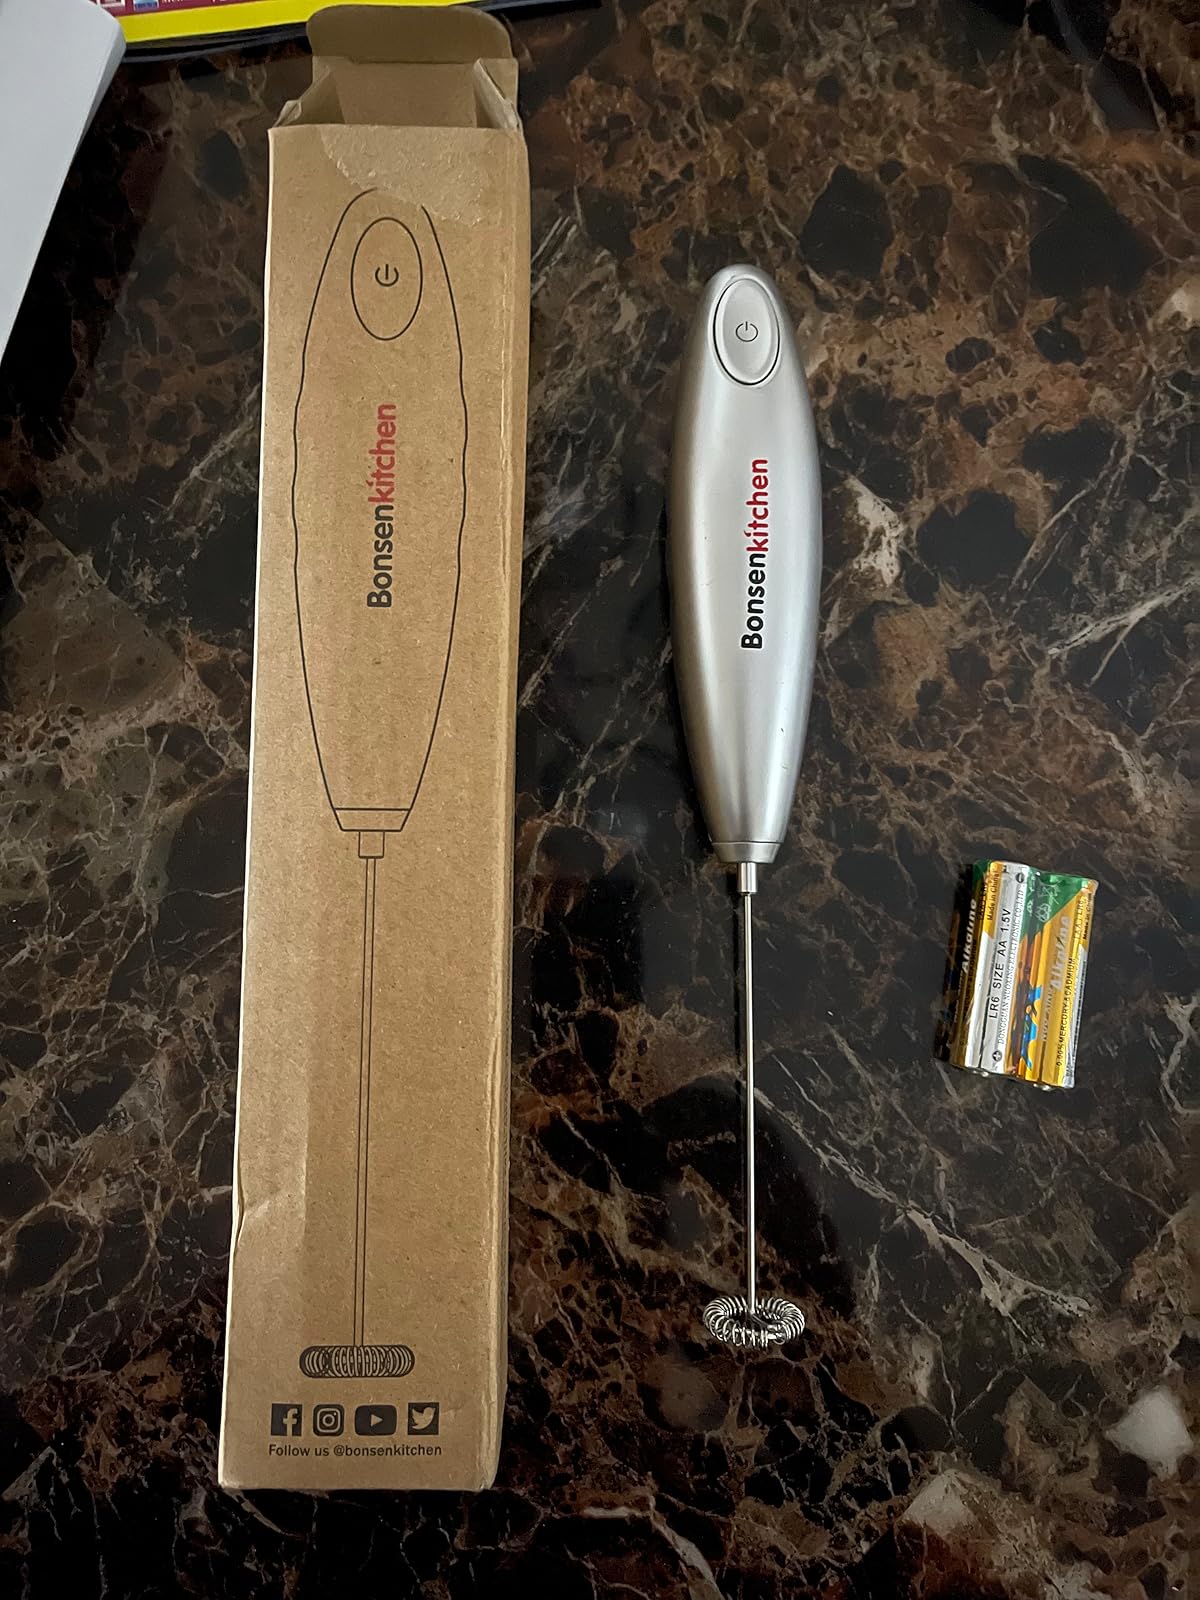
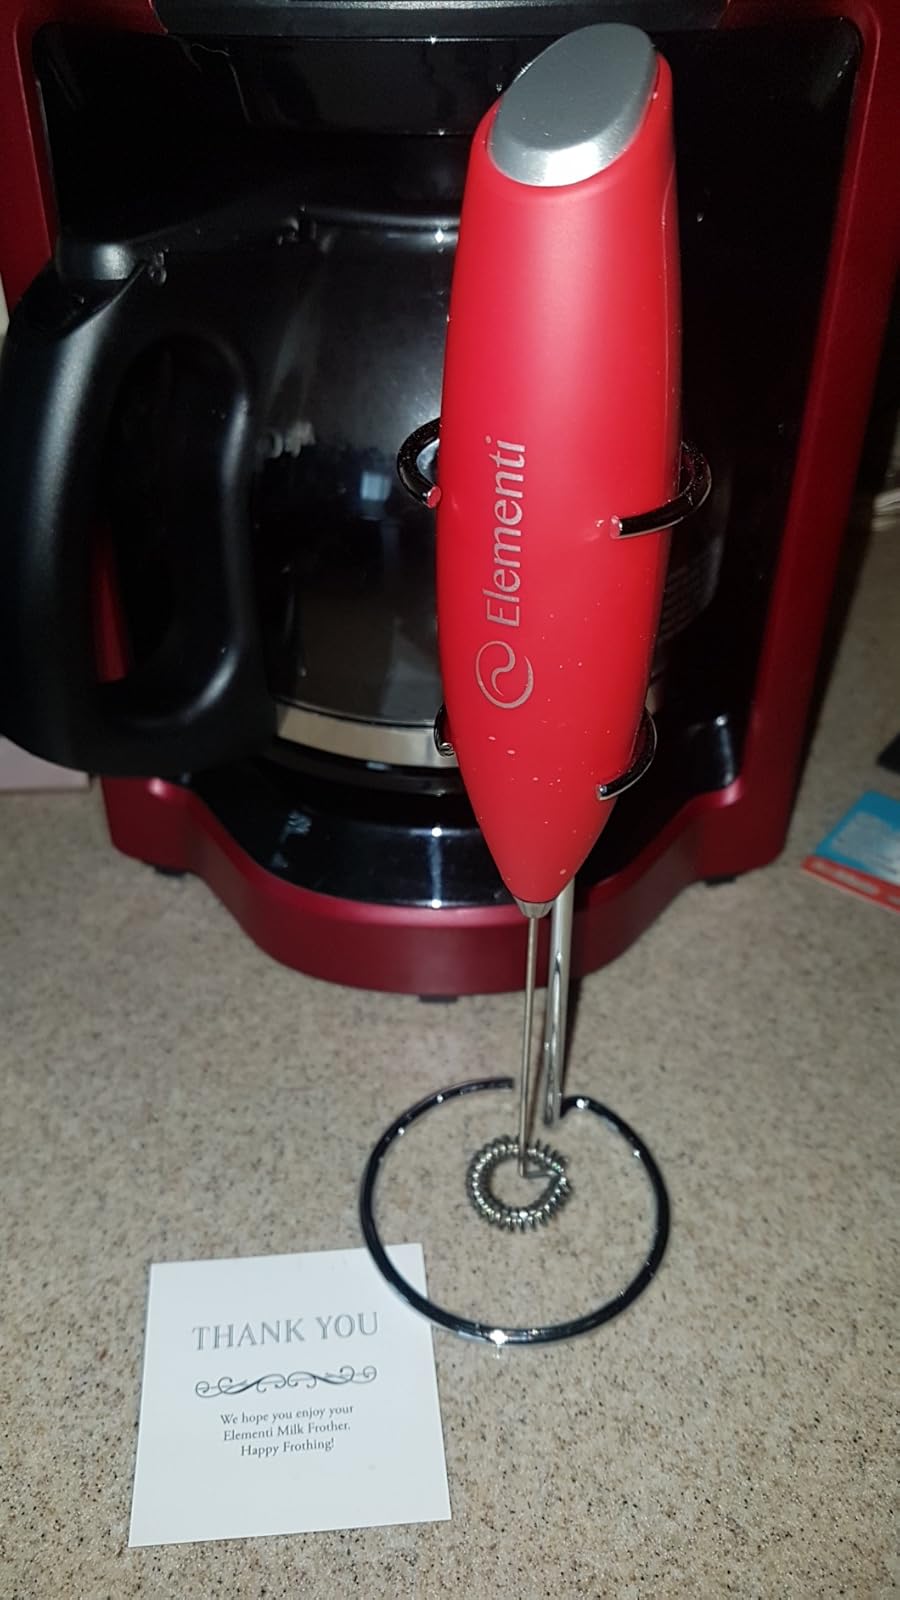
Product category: items_mixer
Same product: no